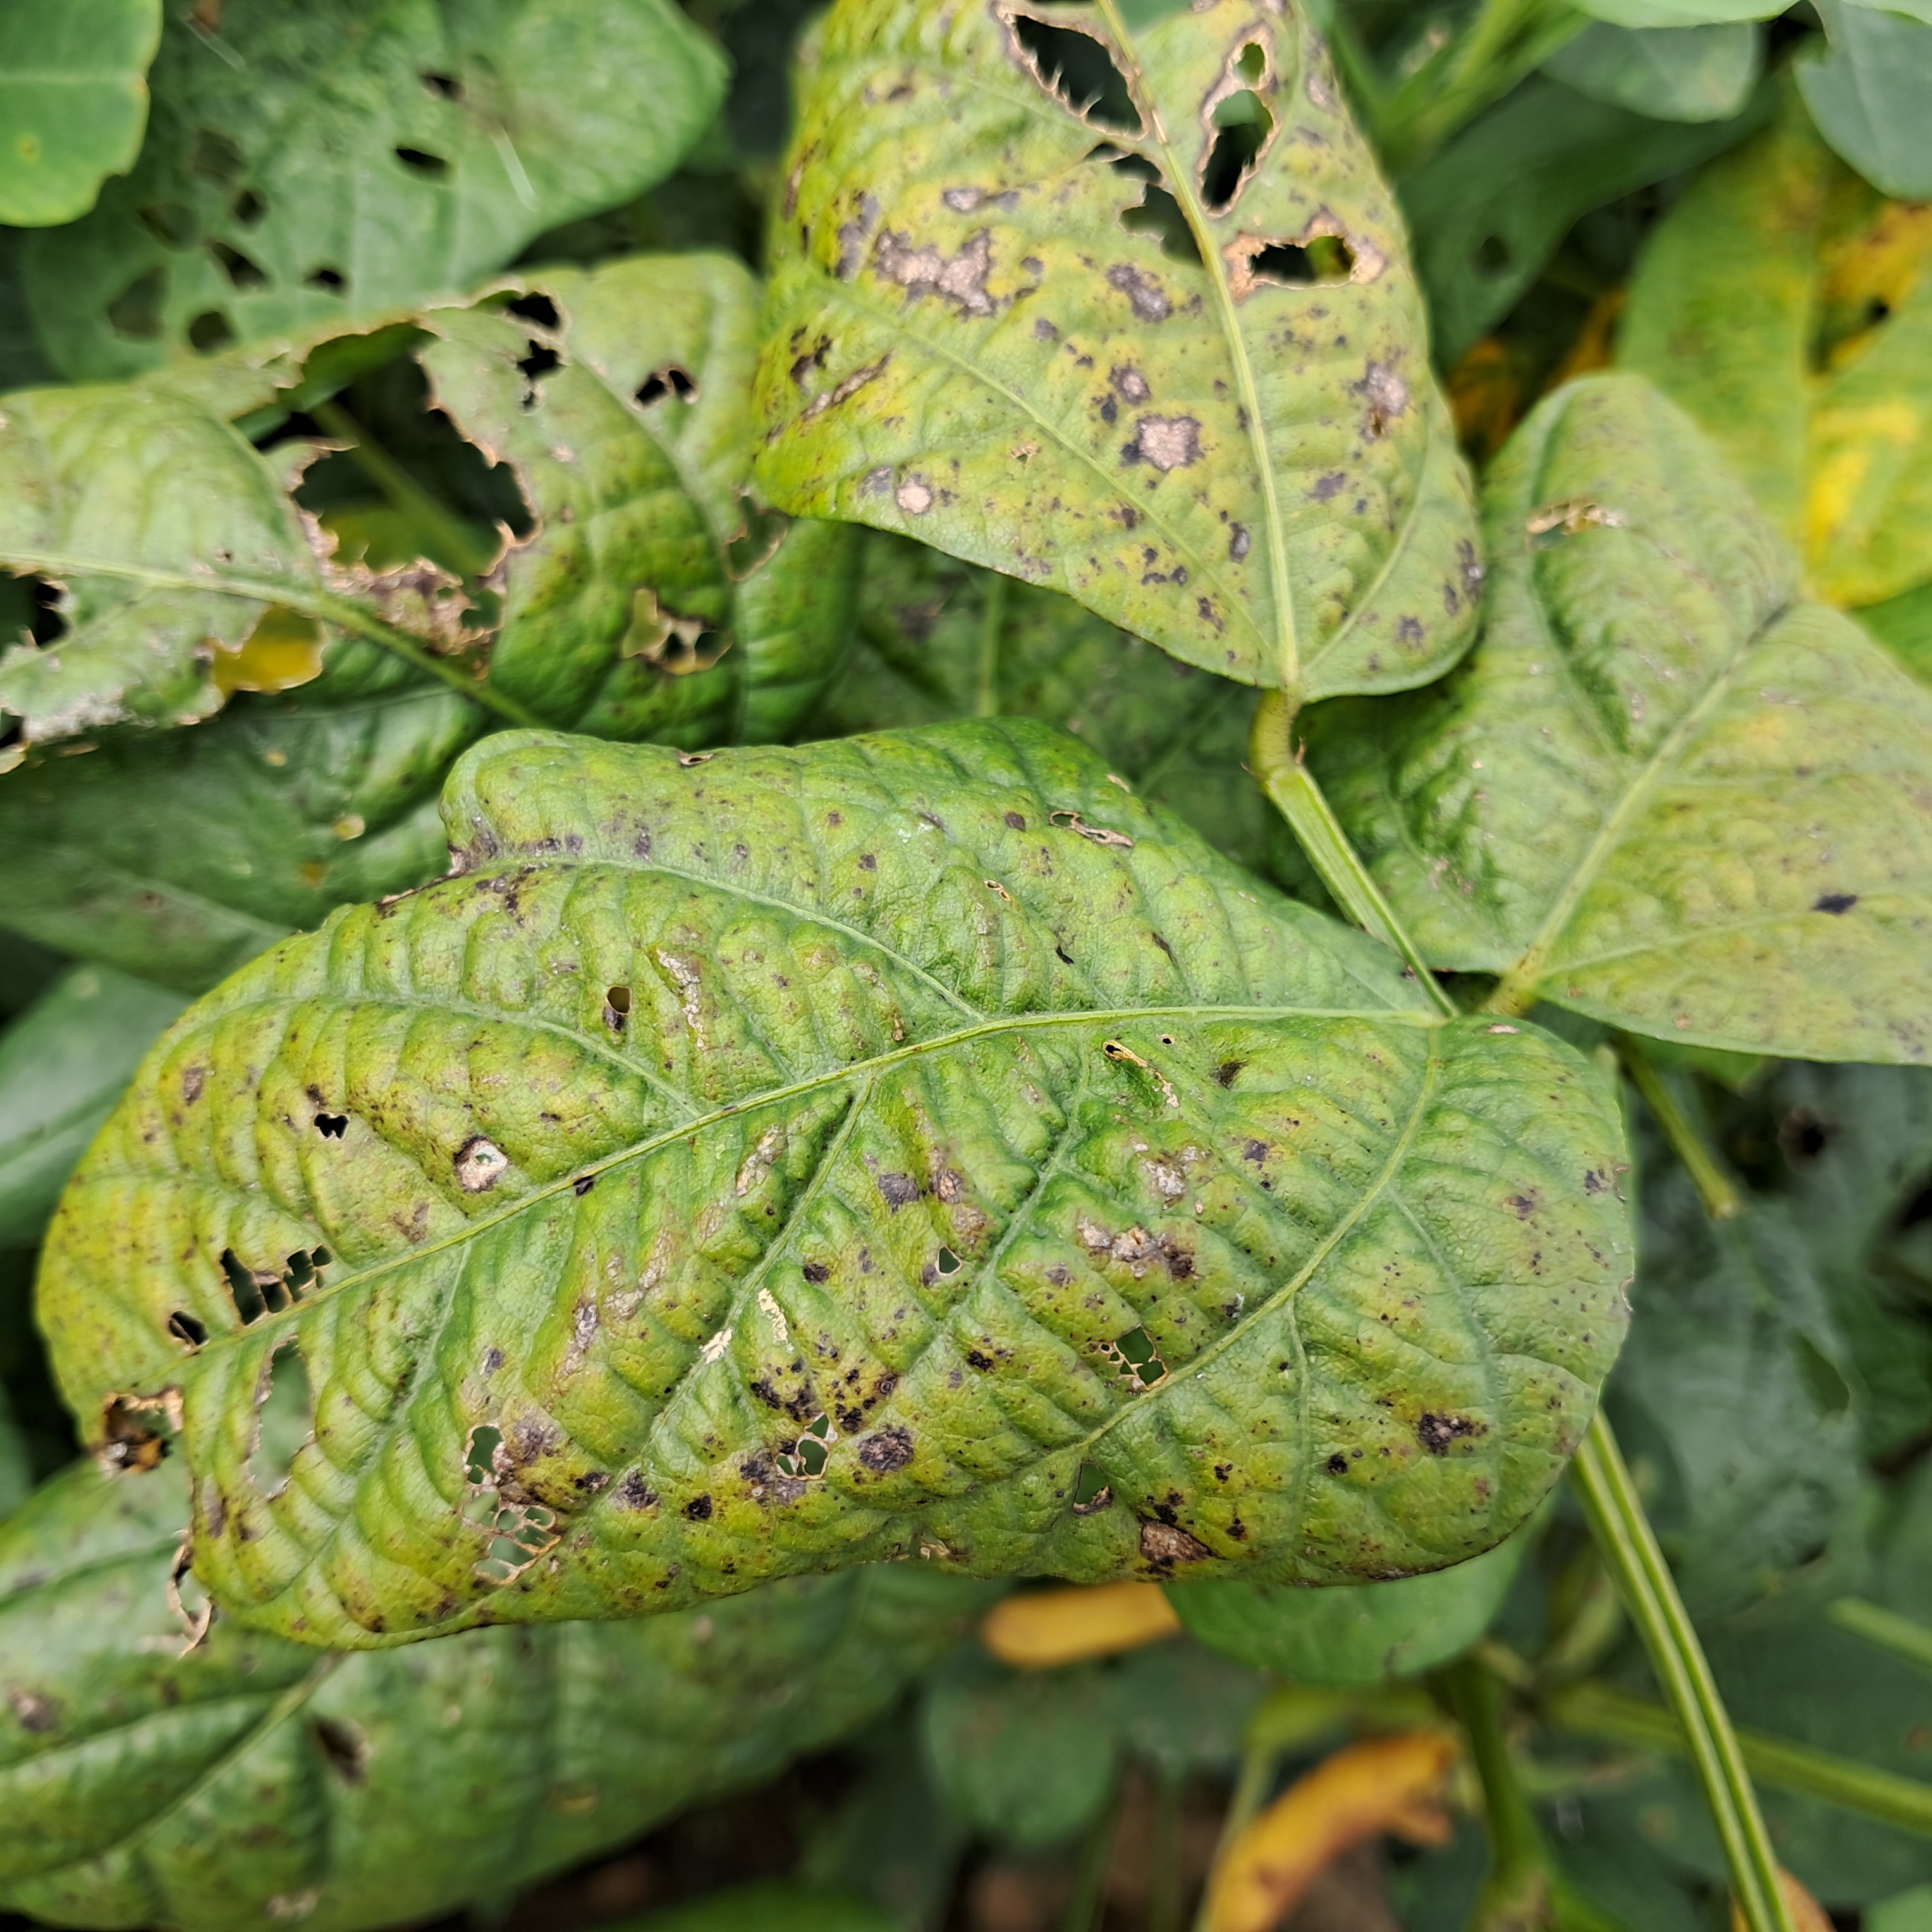
Label: Frog_Leaf_Eye